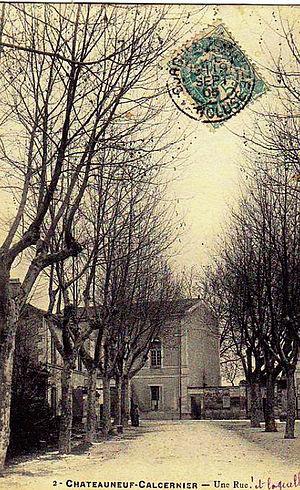
Châteauneuf-Calcernier, premier nom de Châteauneuf-du-Pape
Châteauneuf-du-Pape est une commune française située dans le département de Vaucluse, en région Provence-Alpes-Côte d'Azur.